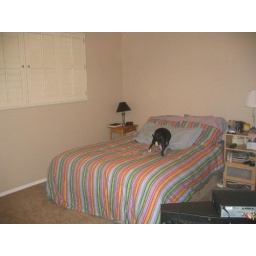
Tanner tries to figure out how our bed got in this house